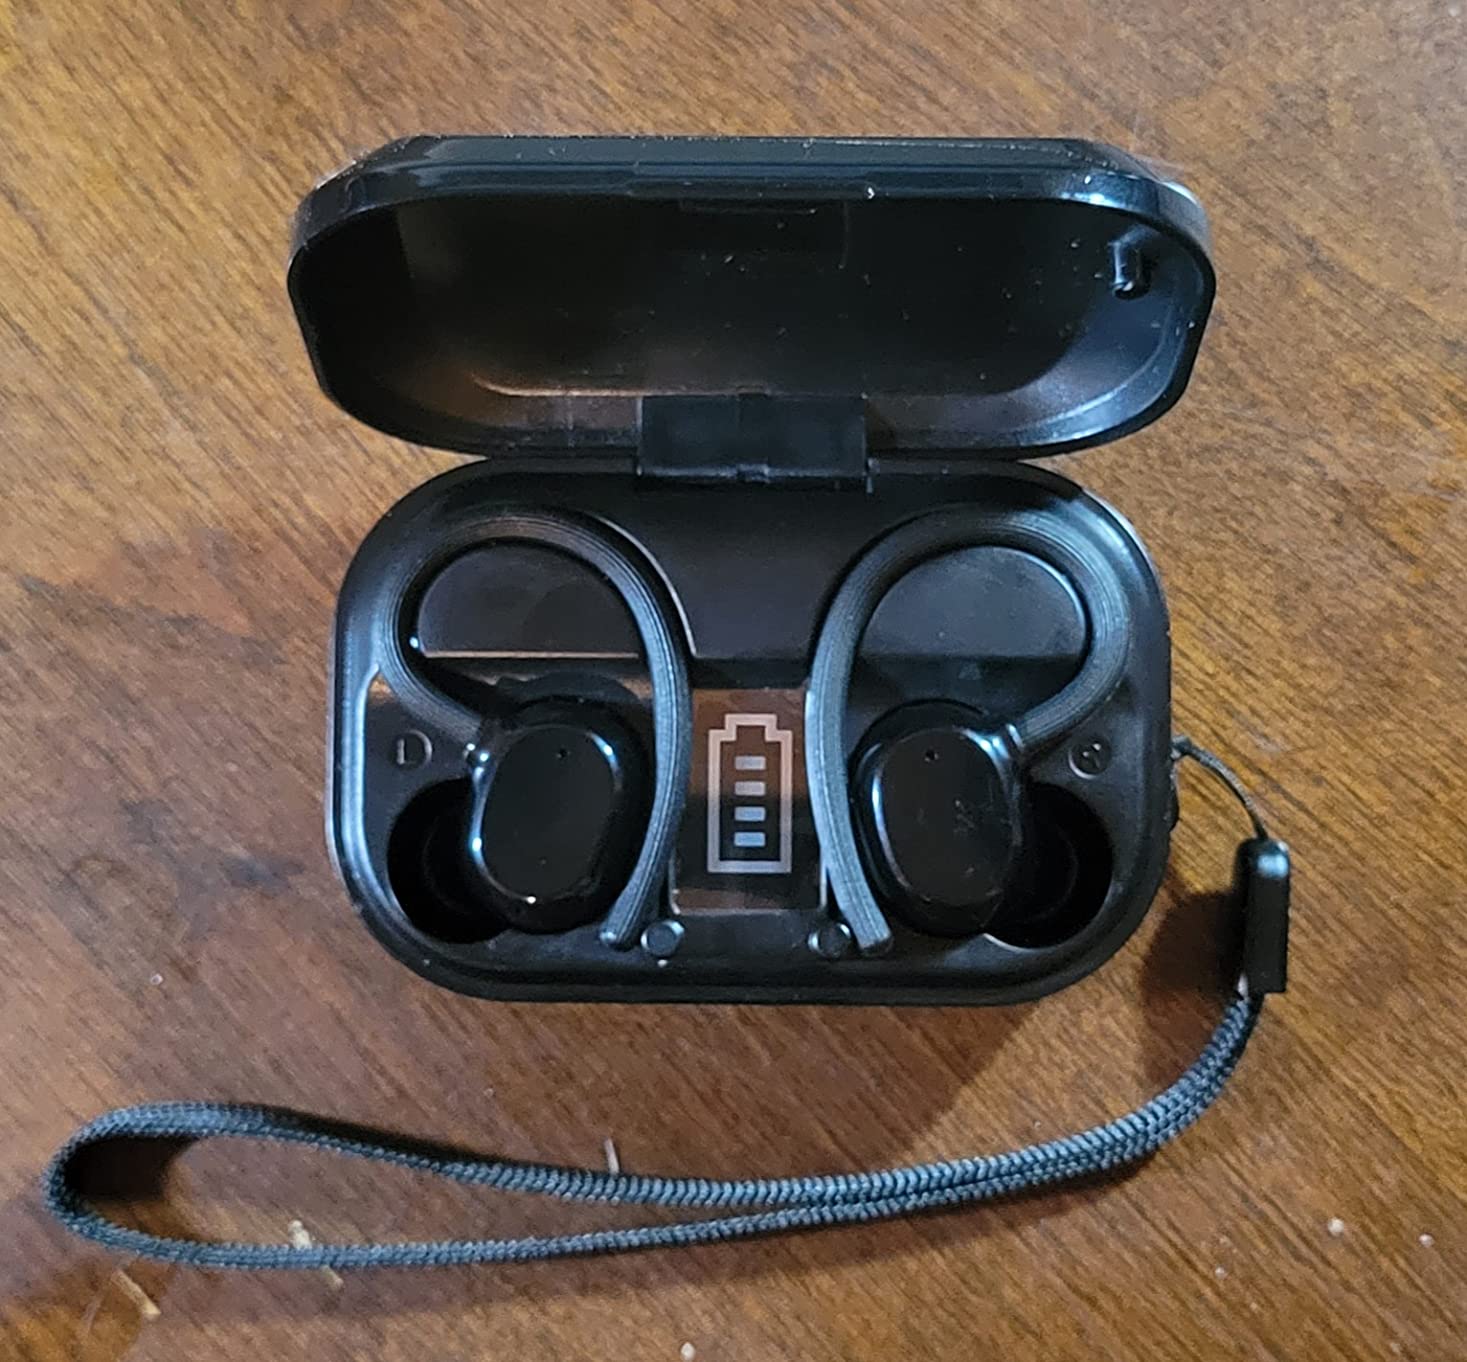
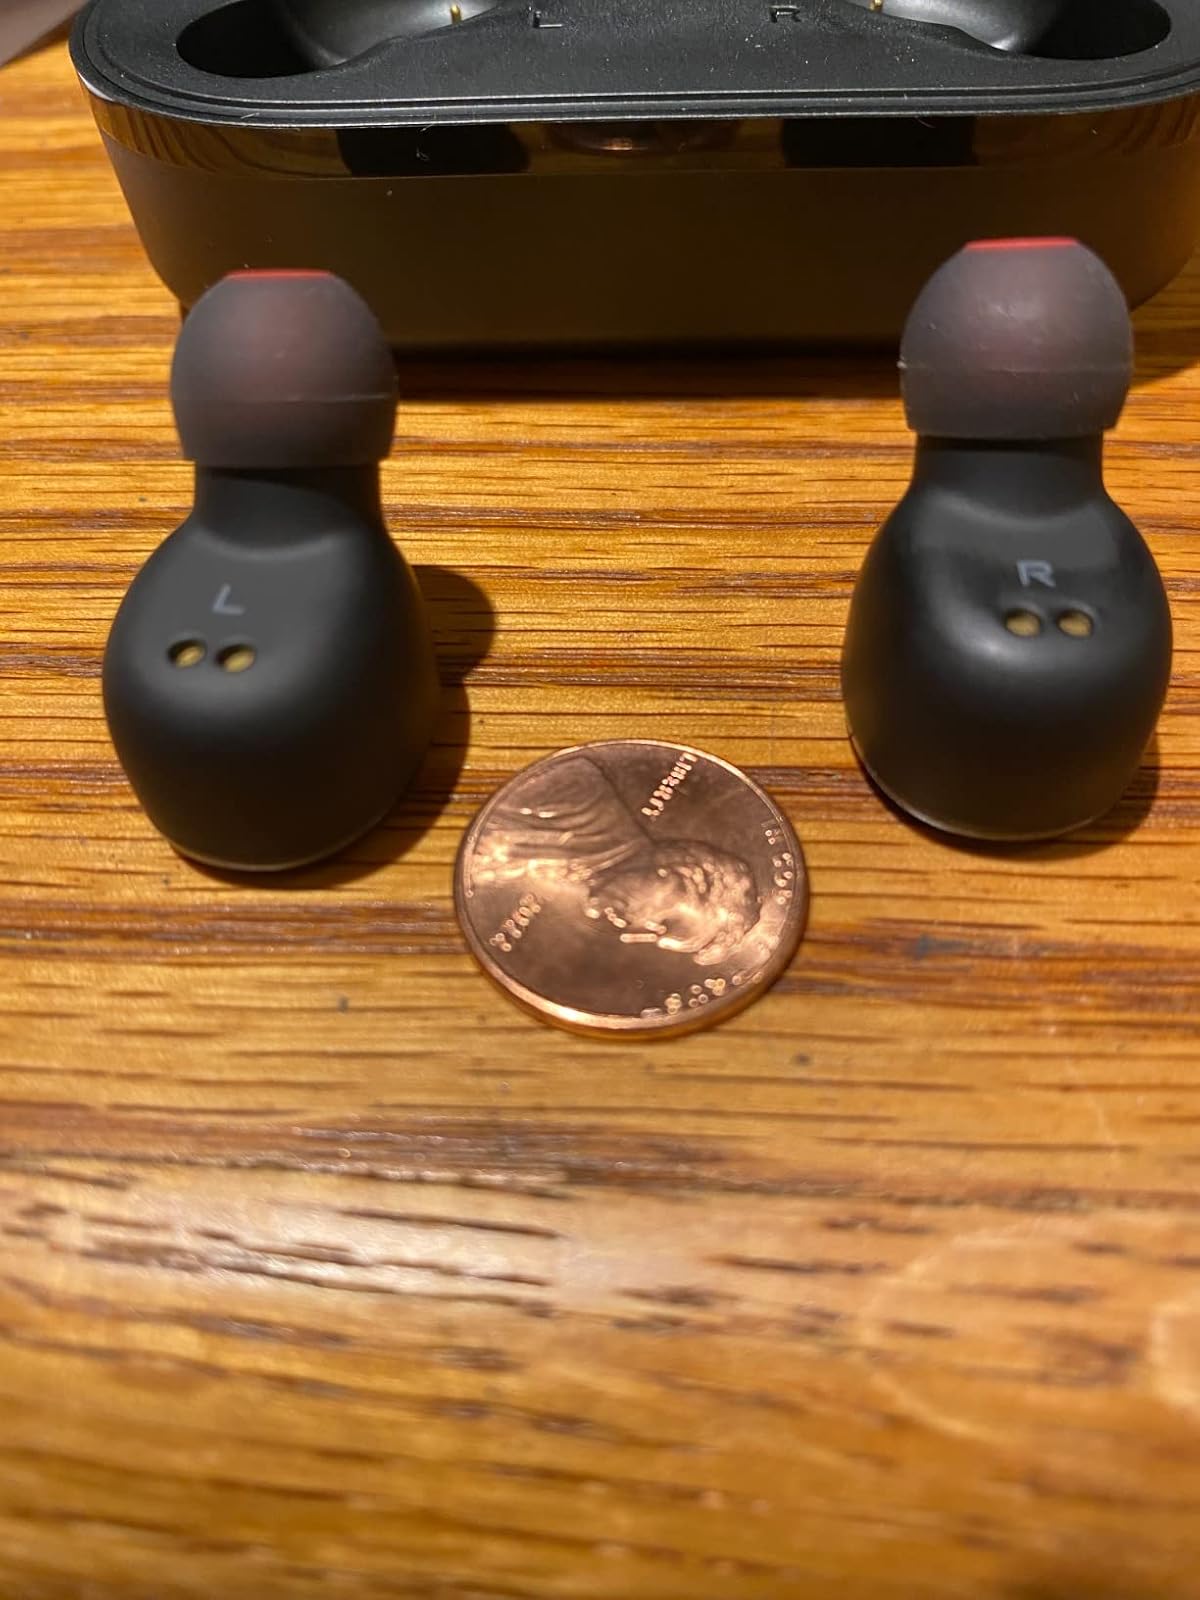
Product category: earbuds
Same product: no